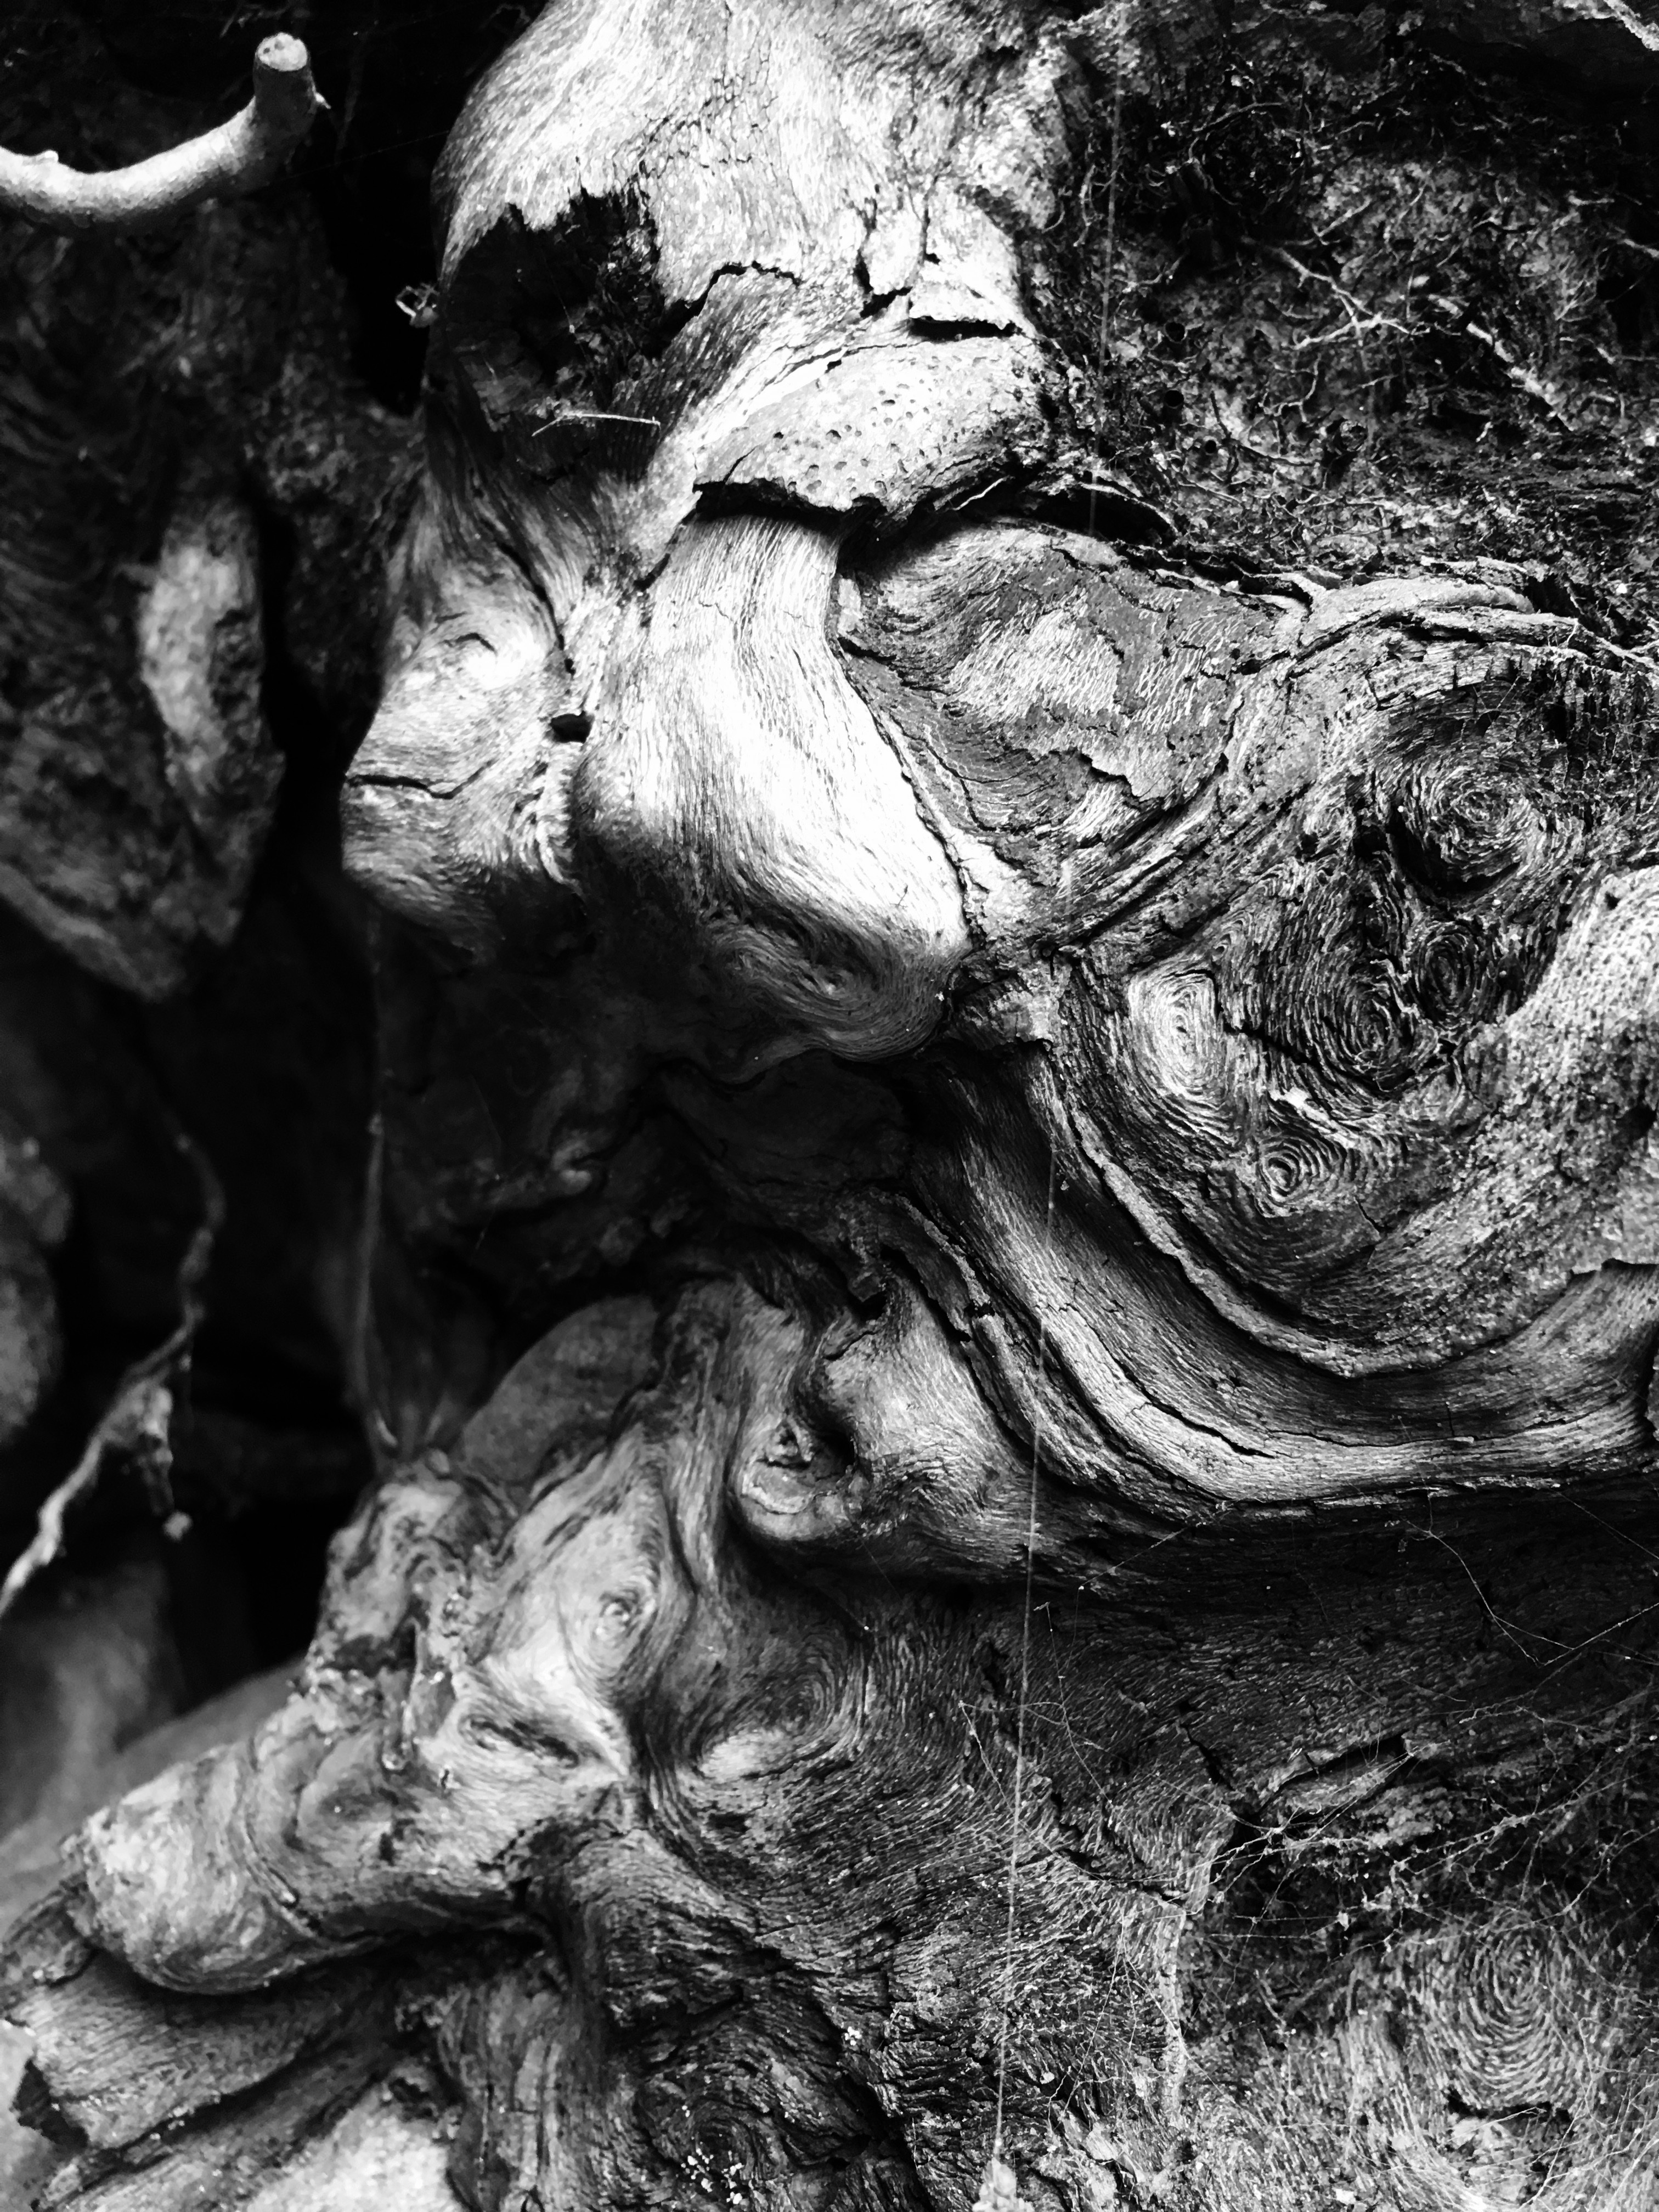
rock, black and white, statue, black, monochrome, gargoyle, sculpture, art, sketch, drawing, head, carving, relief, mythology, monochrome photography, ancient history, figure drawing